Pride (LGBTQ culture)

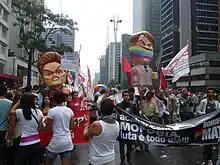
Gay Pride in São Paulo. The LGBT-related magazine "The Advocate" has called Jair Bolsonaro "Brazil's biggest homophobe".

All attendees to the ERCHO meeting in Philadelphia voted for the march except for Mattachine Society of New York, which abstained. Members of the Gay Liberation Front (GLF) attended the meeting and were seated as guests of Rodwell's group, Homophile Youth Movement in Neighborhoods (HYMN).